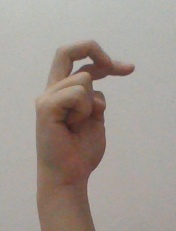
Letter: zay